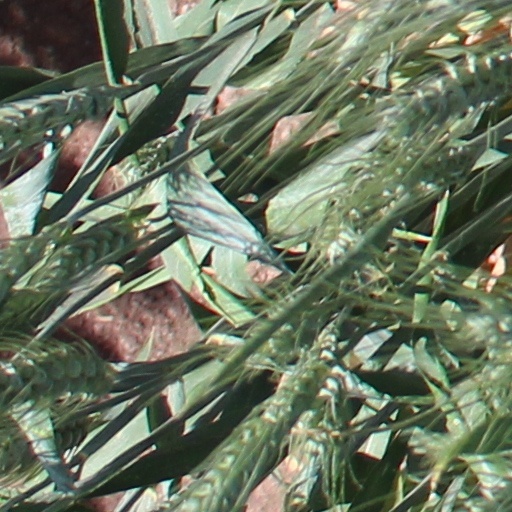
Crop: wheat